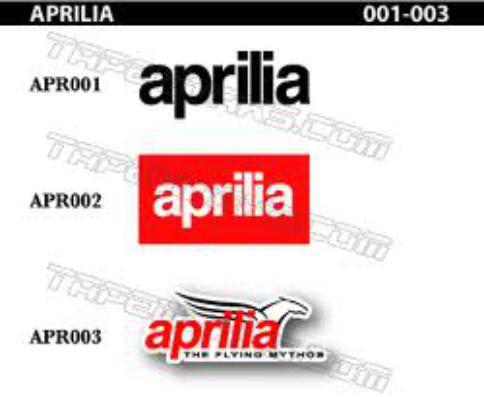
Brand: Aprilia
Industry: Transportation